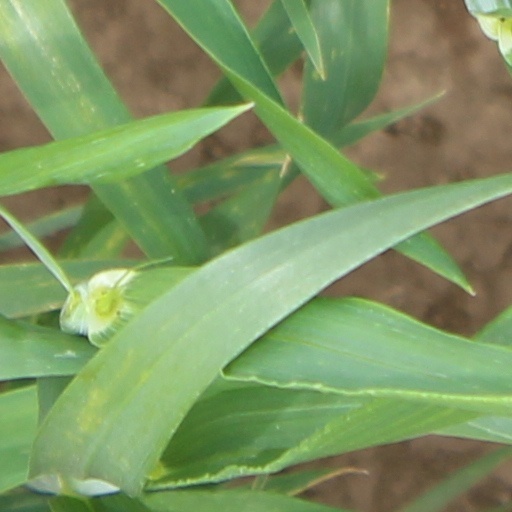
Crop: wheat